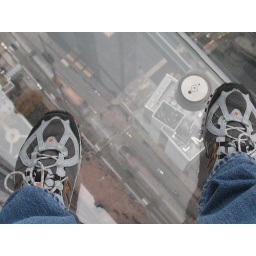
Chris standing in glass cubicle extension at the Sky Deck of the Willis (Sears) Tower.